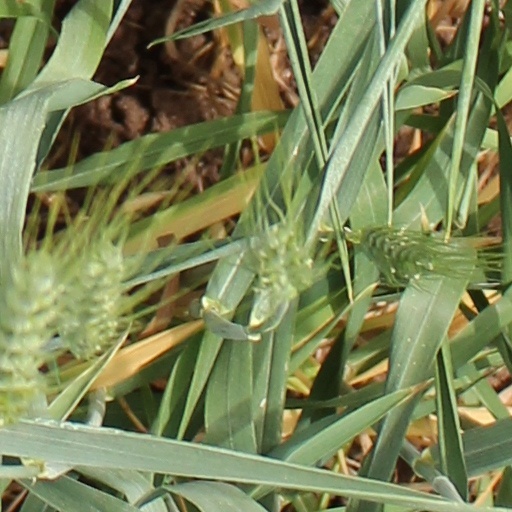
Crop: wheat